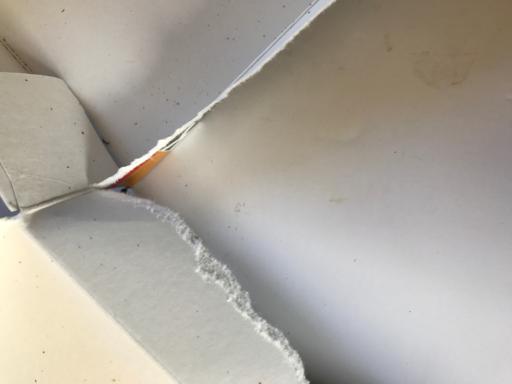
Waste category: paper